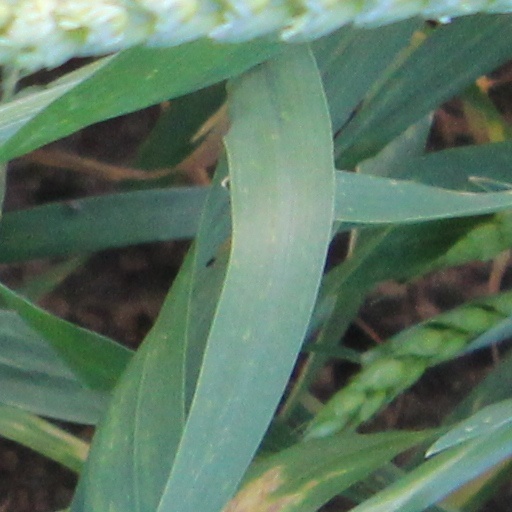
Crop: wheat